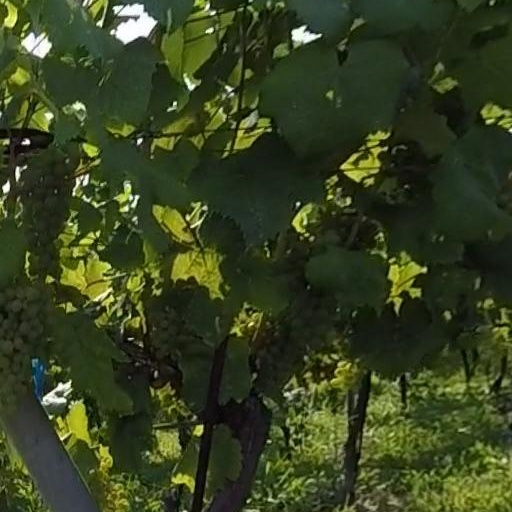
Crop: grape